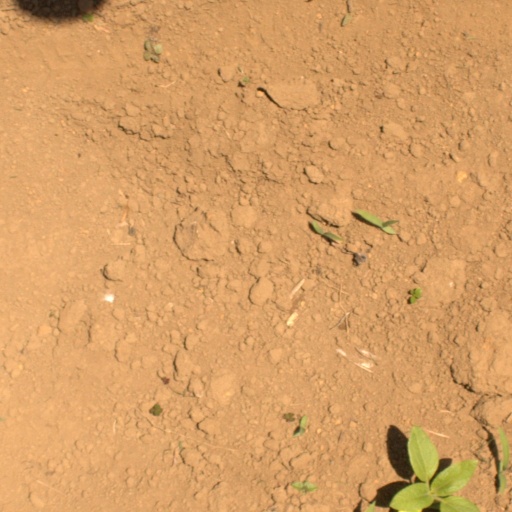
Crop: Jerusalem artichoke